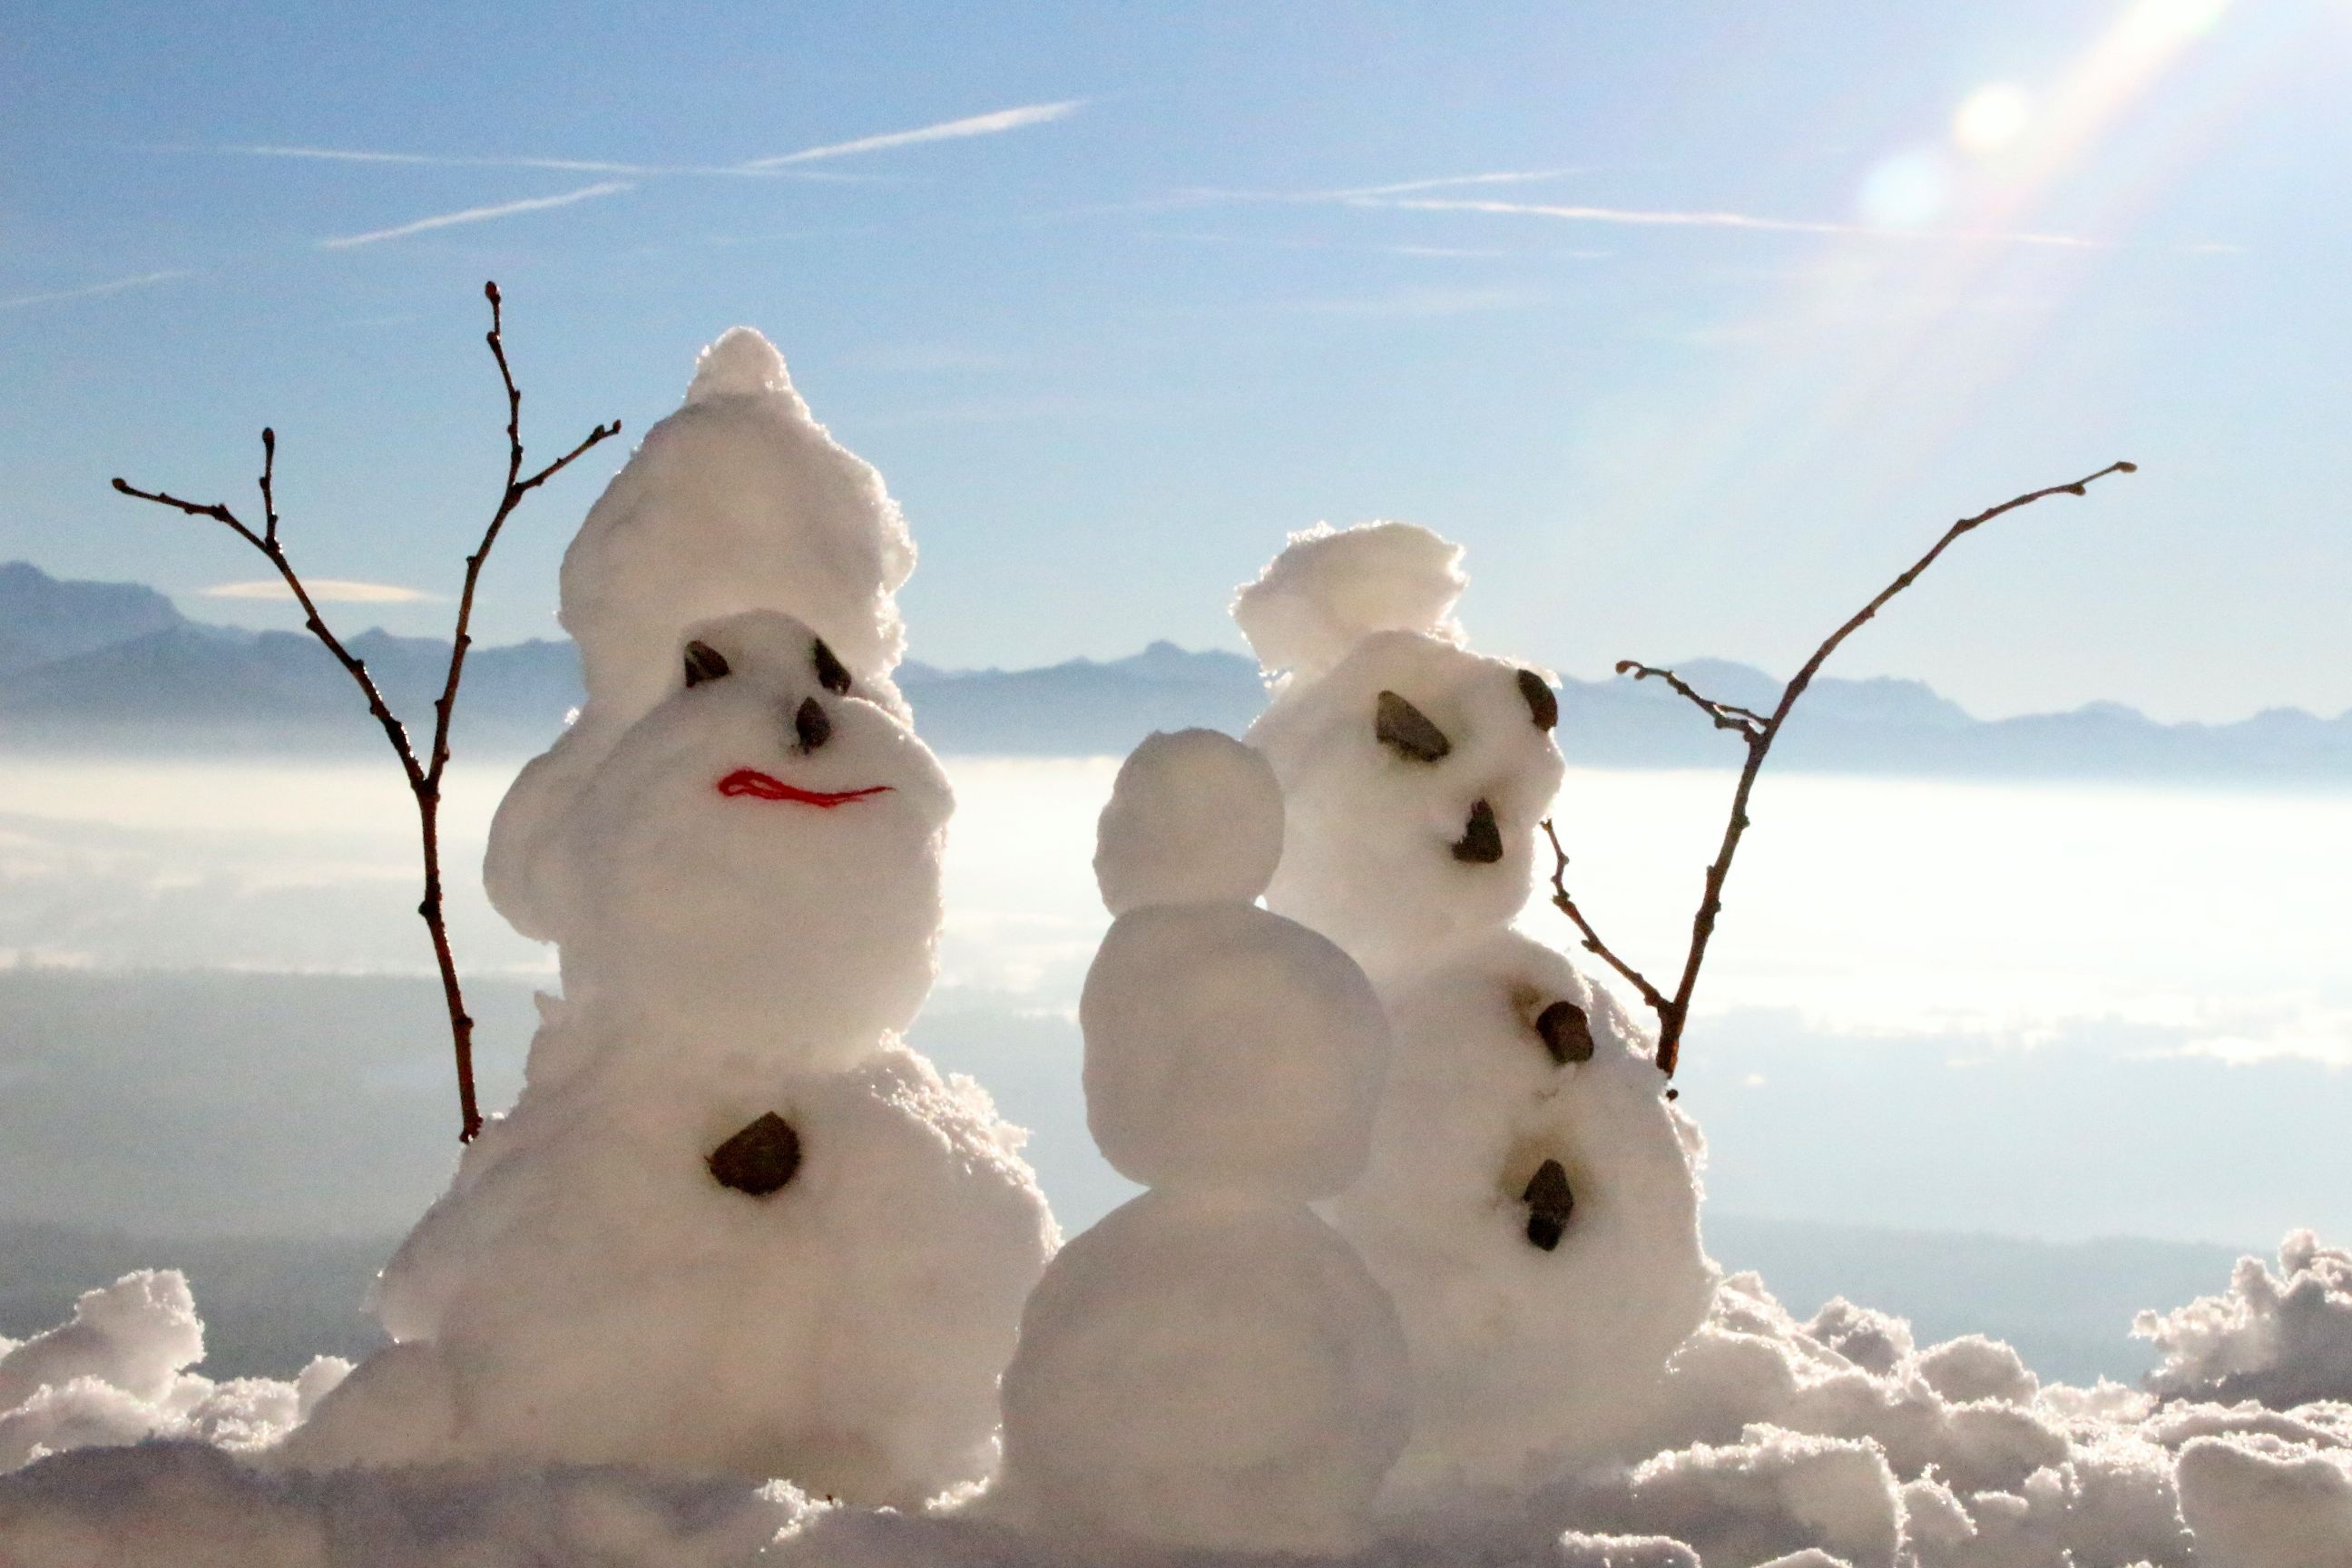
nature, snow, winter, arctic, snowman, wintry, snowflakes, winter mood, snow landscape, snow man